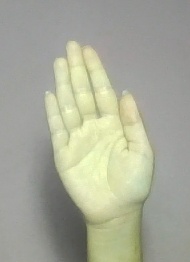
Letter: seen